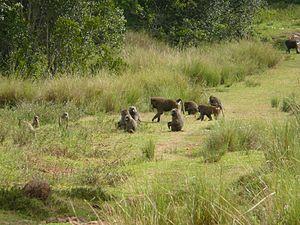
Babouins, Kenya (2007)